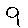
Label: 9